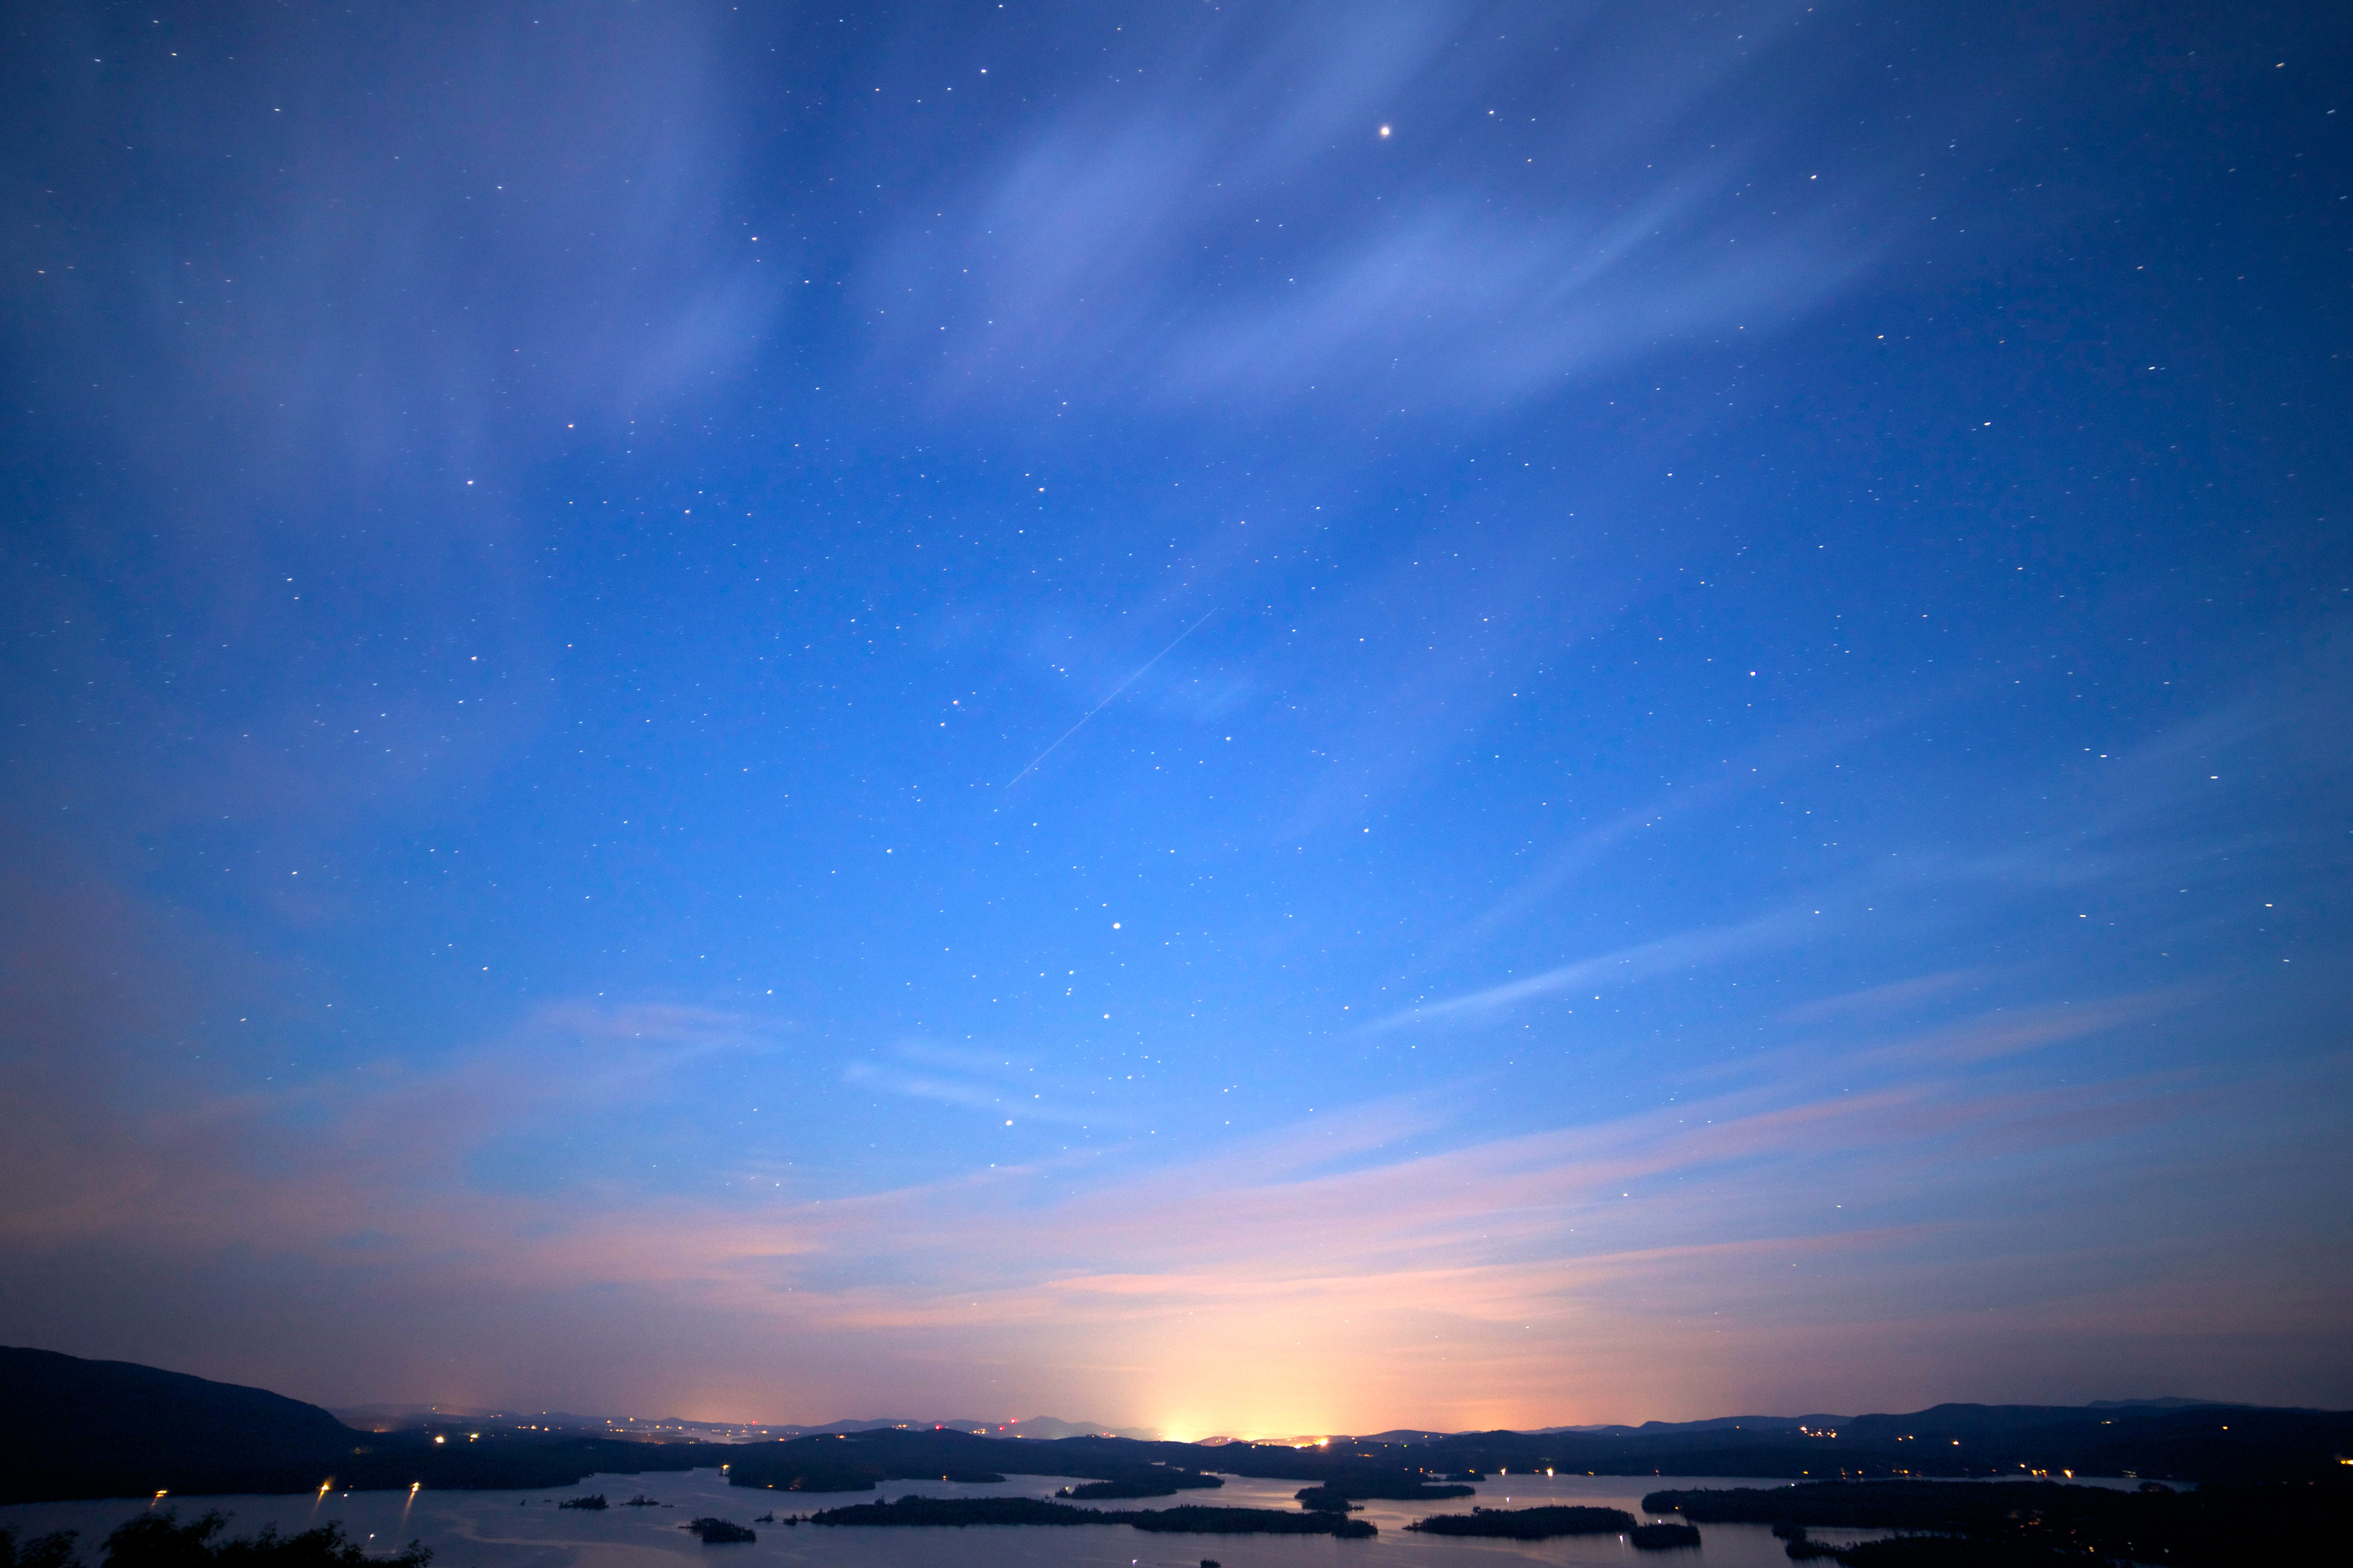
sea, ocean, horizon, cloud, sky, sunrise, sunset, night, sunlight, star, dawn, atmosphere, dusk, evening, reflection, moonlight, stars, afterglow, astronomical object, atmosphere of earth